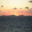
Label: sea